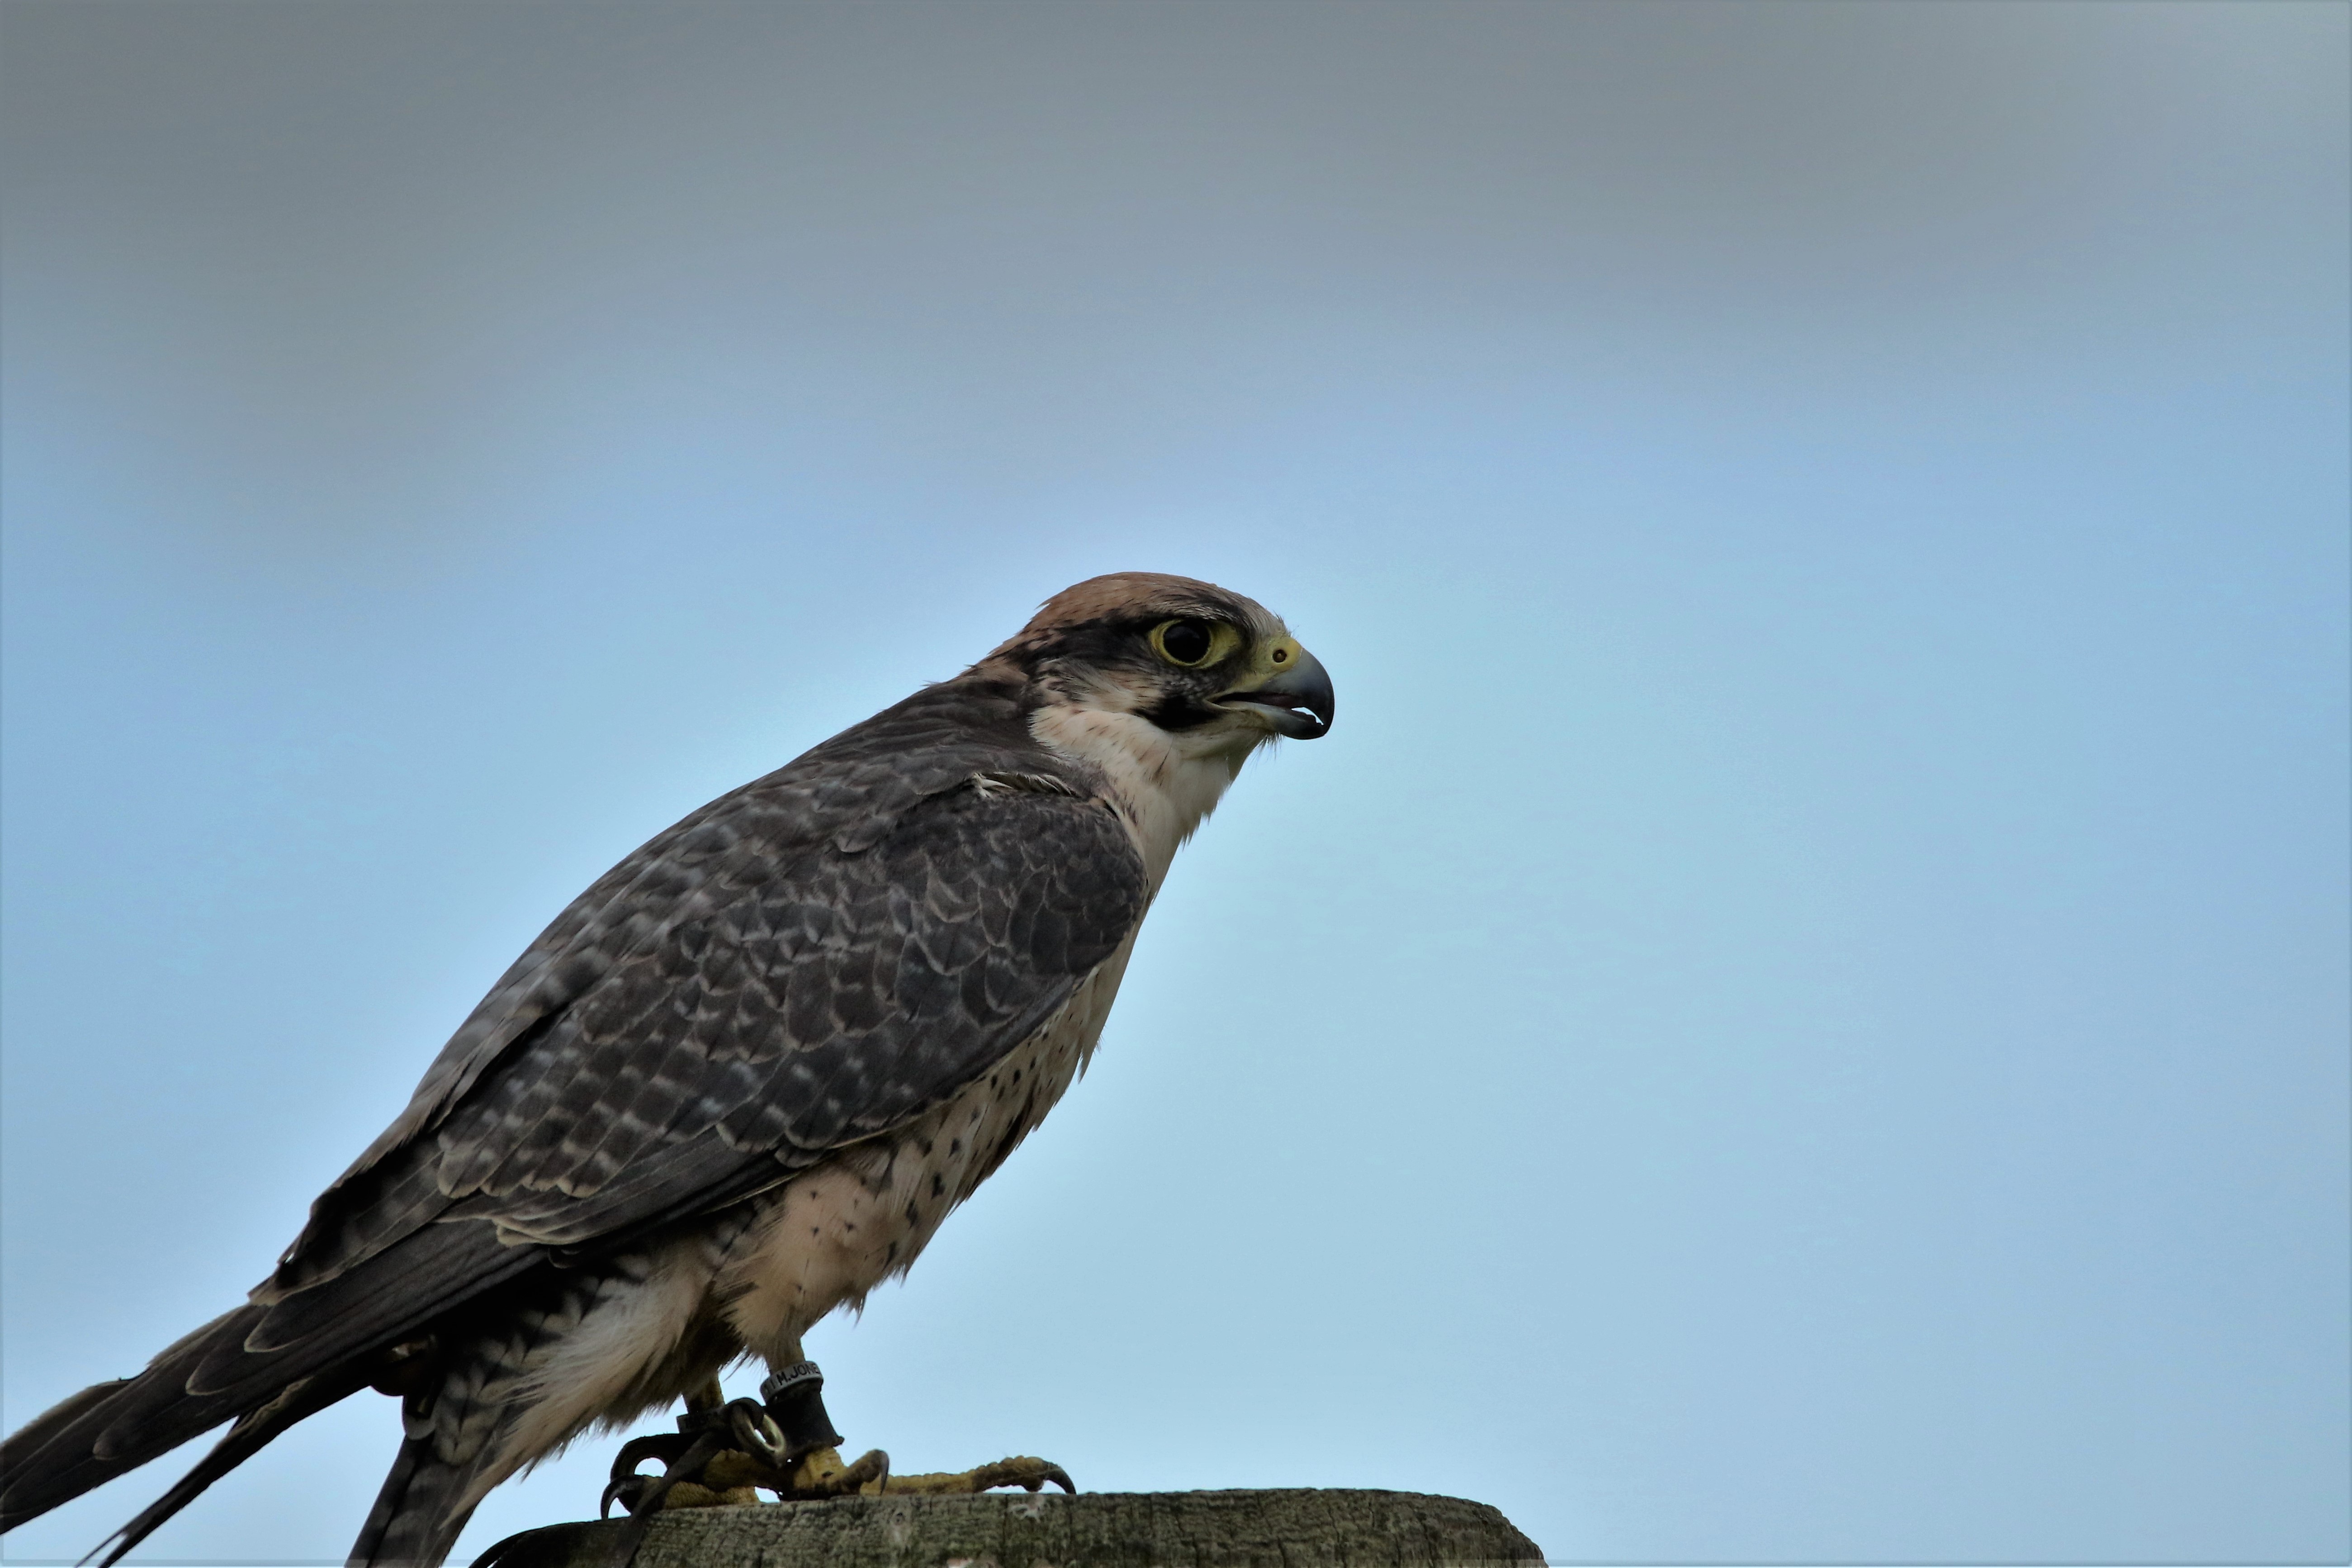
nature, outdoor, bird, wing, wildlife, wild, beak, predator, hawk, fauna, raptor, bird of prey, vertebrate, hunt, hunting, hunter, falcon, prey, buzzard, falconry, lanner, lanner falcon, accipitriformes